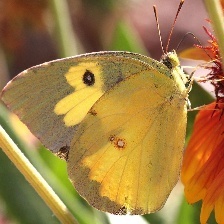
Species: SOUTHERN DOGFACE
Butterfly family (ImageNet category): sulphur_butterfly